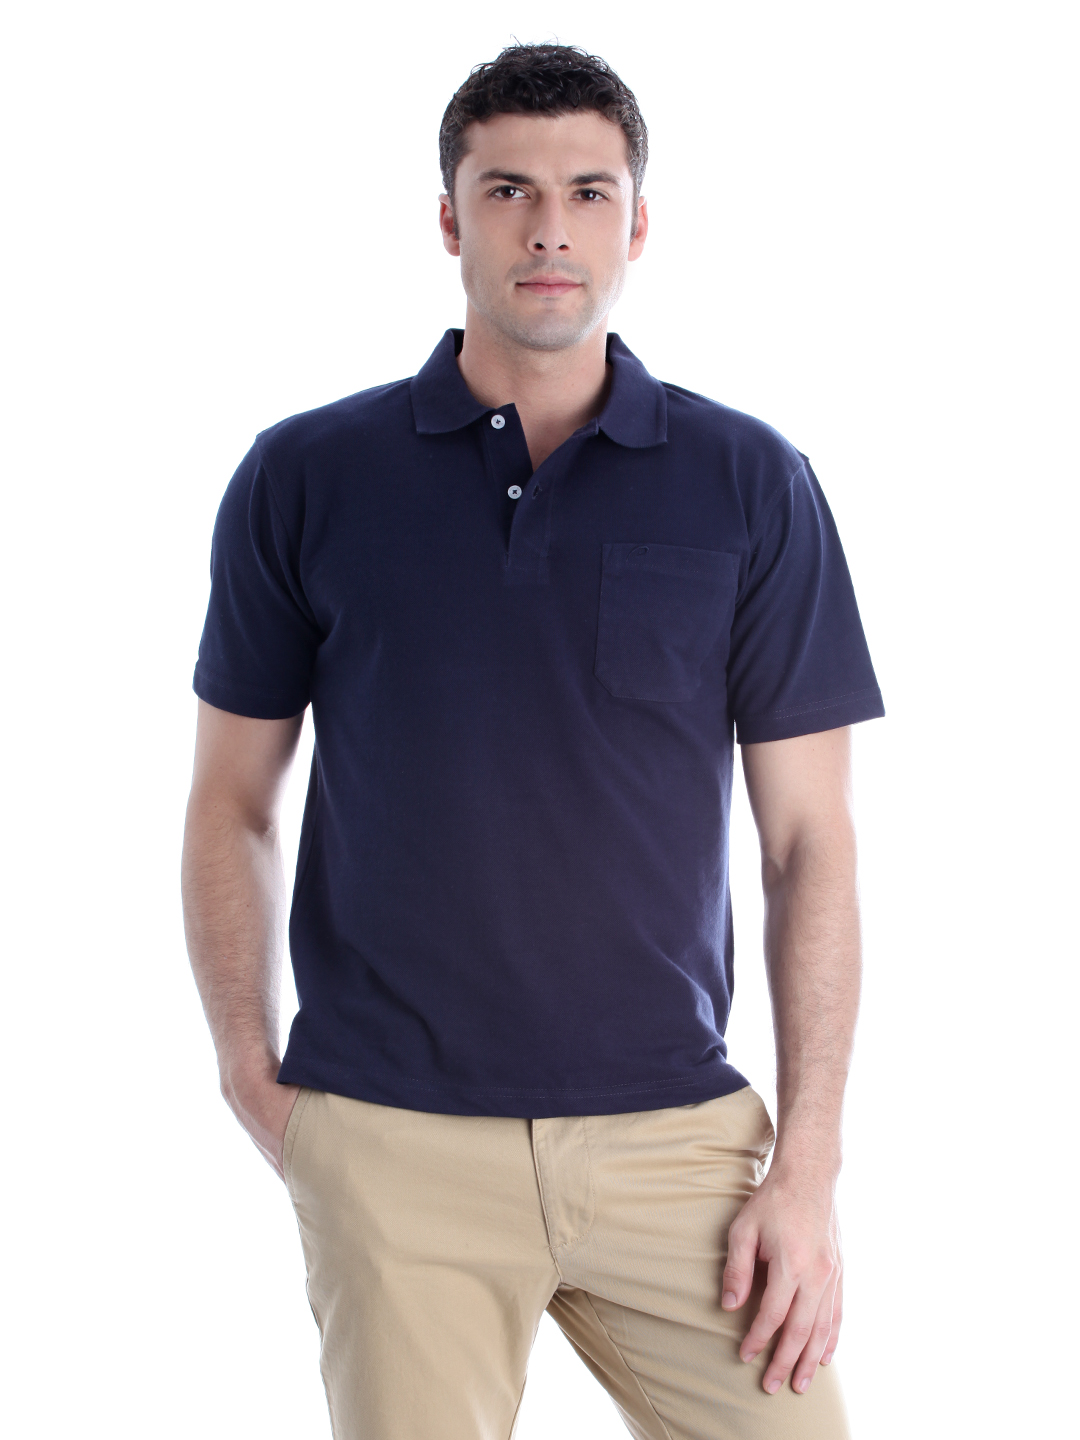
Proline Men Navy Blue T-shirt
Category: Apparel / Topwear / Tshirts
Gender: Men
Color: Navy Blue
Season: Summer 2012
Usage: Casual